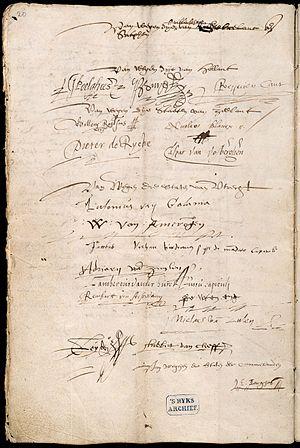
L'Union d'Utrecht est un traité signé le 23 janvier 1579 à Utrecht, aux Pays-Bas. Ce traité unifia les provinces désirant se séparer des Pays-Bas espagnols pour des raisons autant politiques que religieuses. L'Union d'Utrecht est souvent considérée comme étant l'acte qui marque l'indépendance des Provinces-Unies, qui ne fut reconnue par l'Espagne qu'en 1648, à la fin de la guerre de Quatre-Vingts Ans, par la paix de Münster incluse dans le traité de Westphalie.